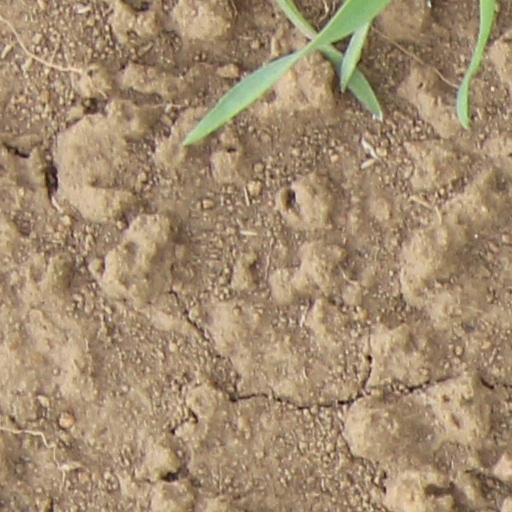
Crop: wheat